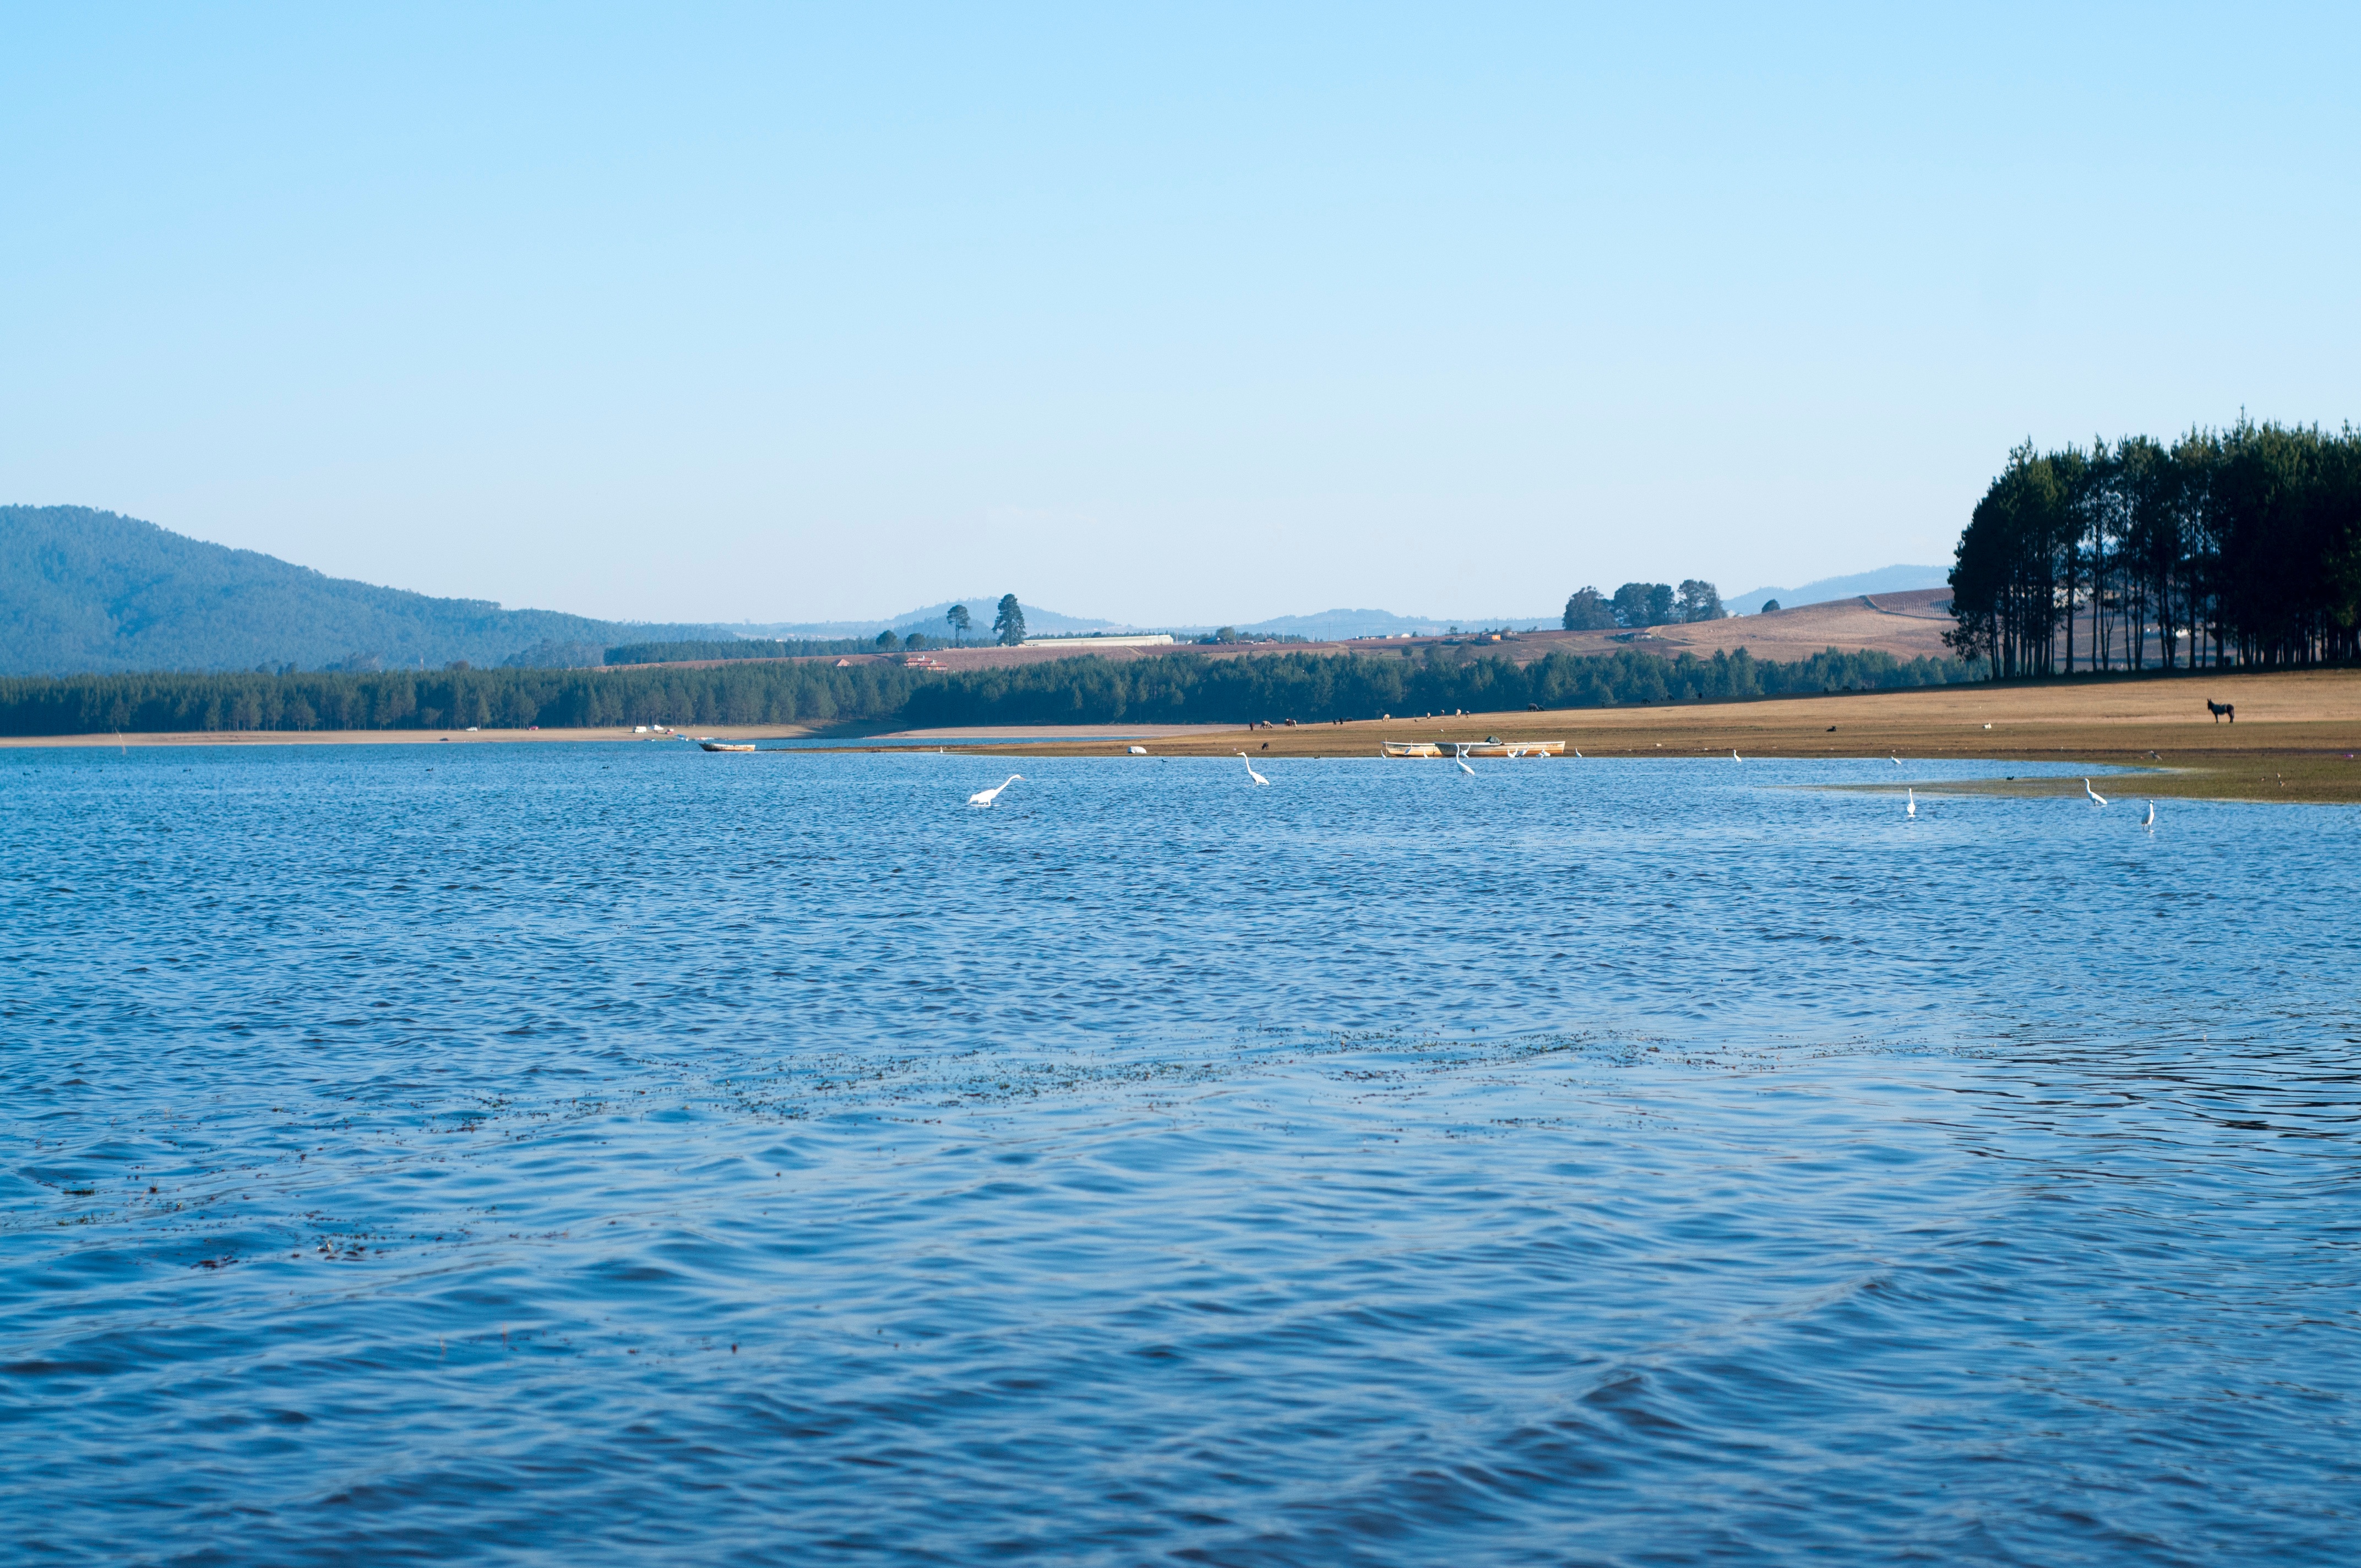
sea, water, shore, lake, vacation, vehicle, bay, reservoir, body of water